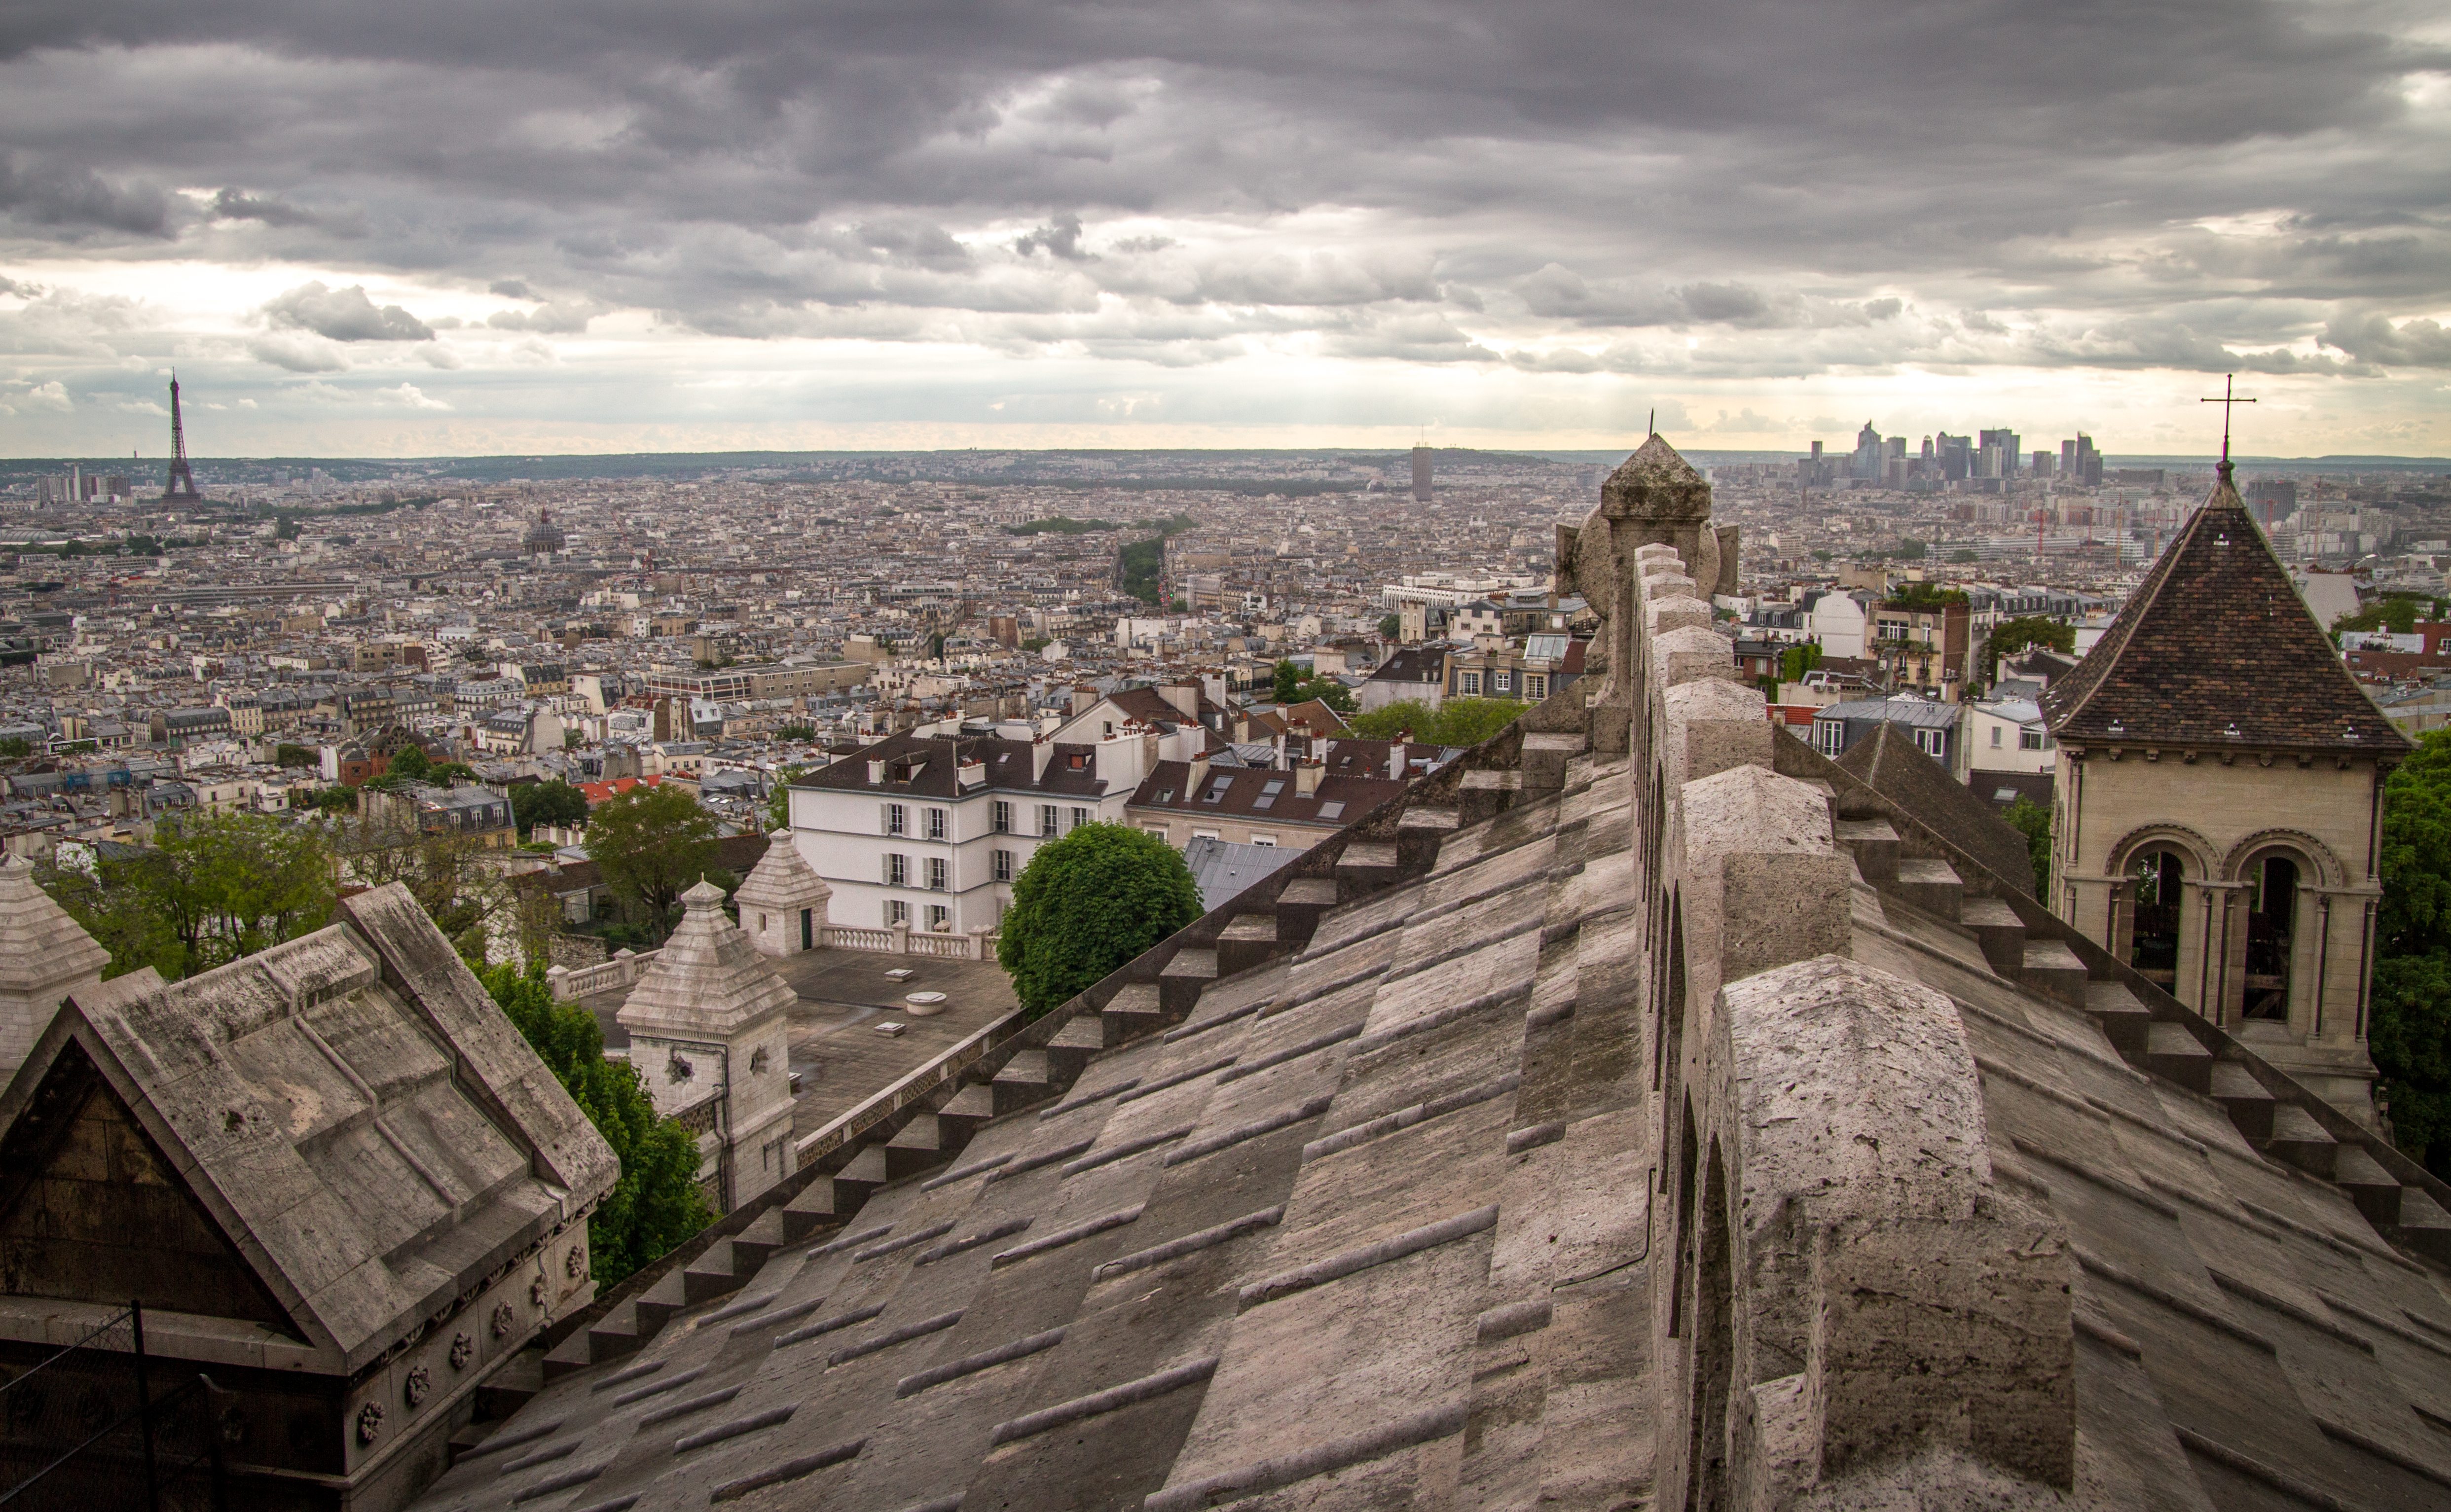
architecture, skyline, town, view, building, city, paris, urban, cityscape, panorama, tourist, travel, france, europe, tower, landmark, sightseeing, attraction, tourism, place of worship, eiffel, french, ruins, destination, archaeological site, unesco world heritage site, historic site, ancient history, human settlement